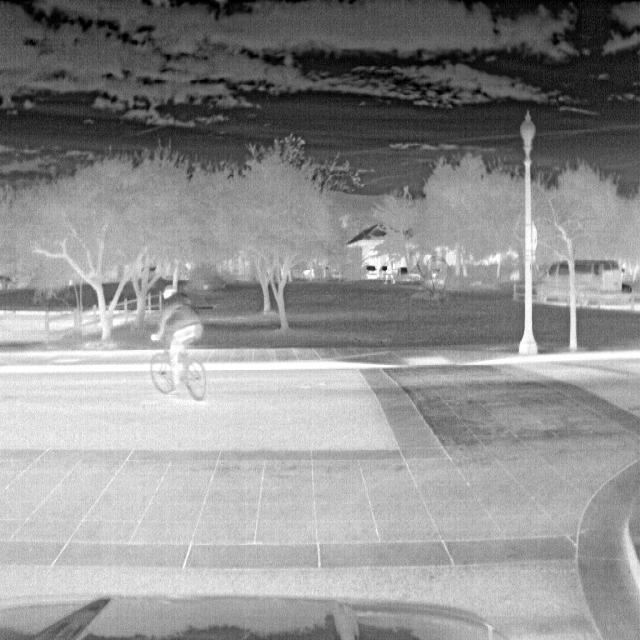
Detected objects:
label: person
label: person